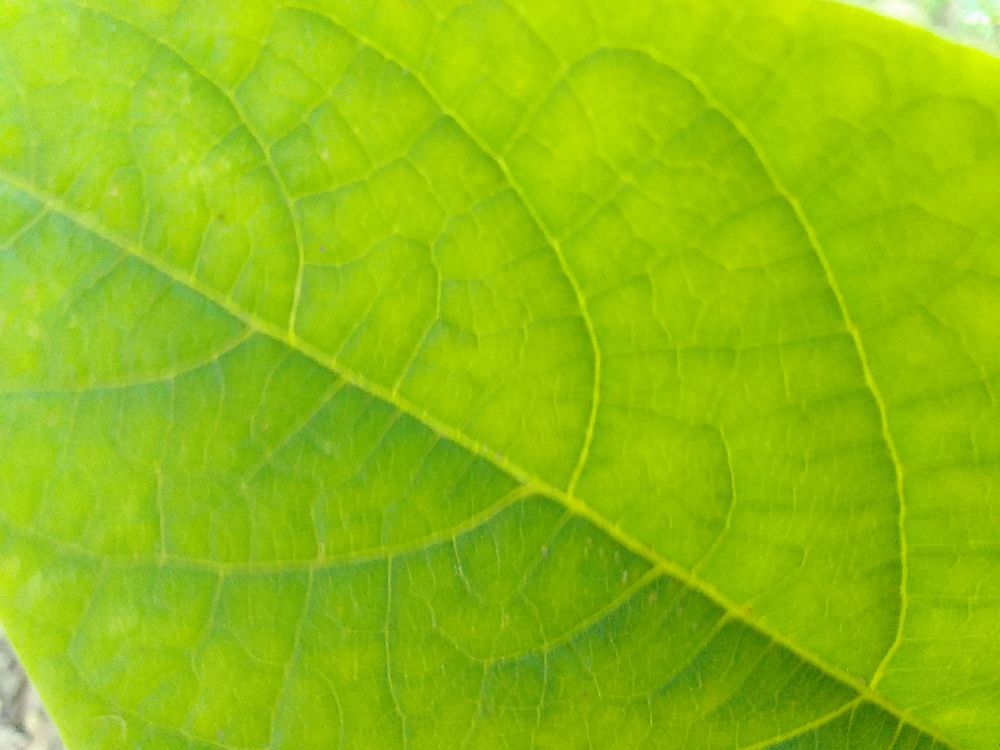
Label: healthy